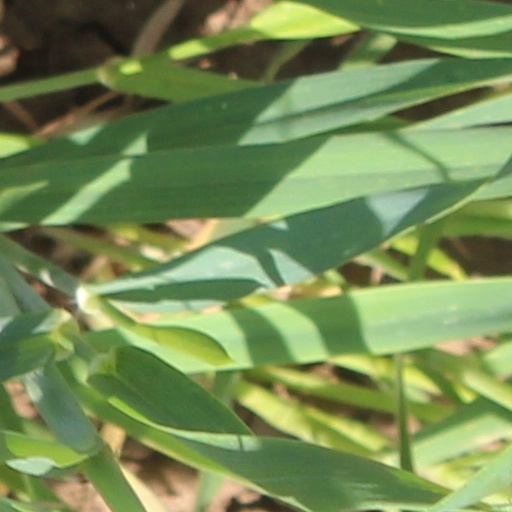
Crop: wheat